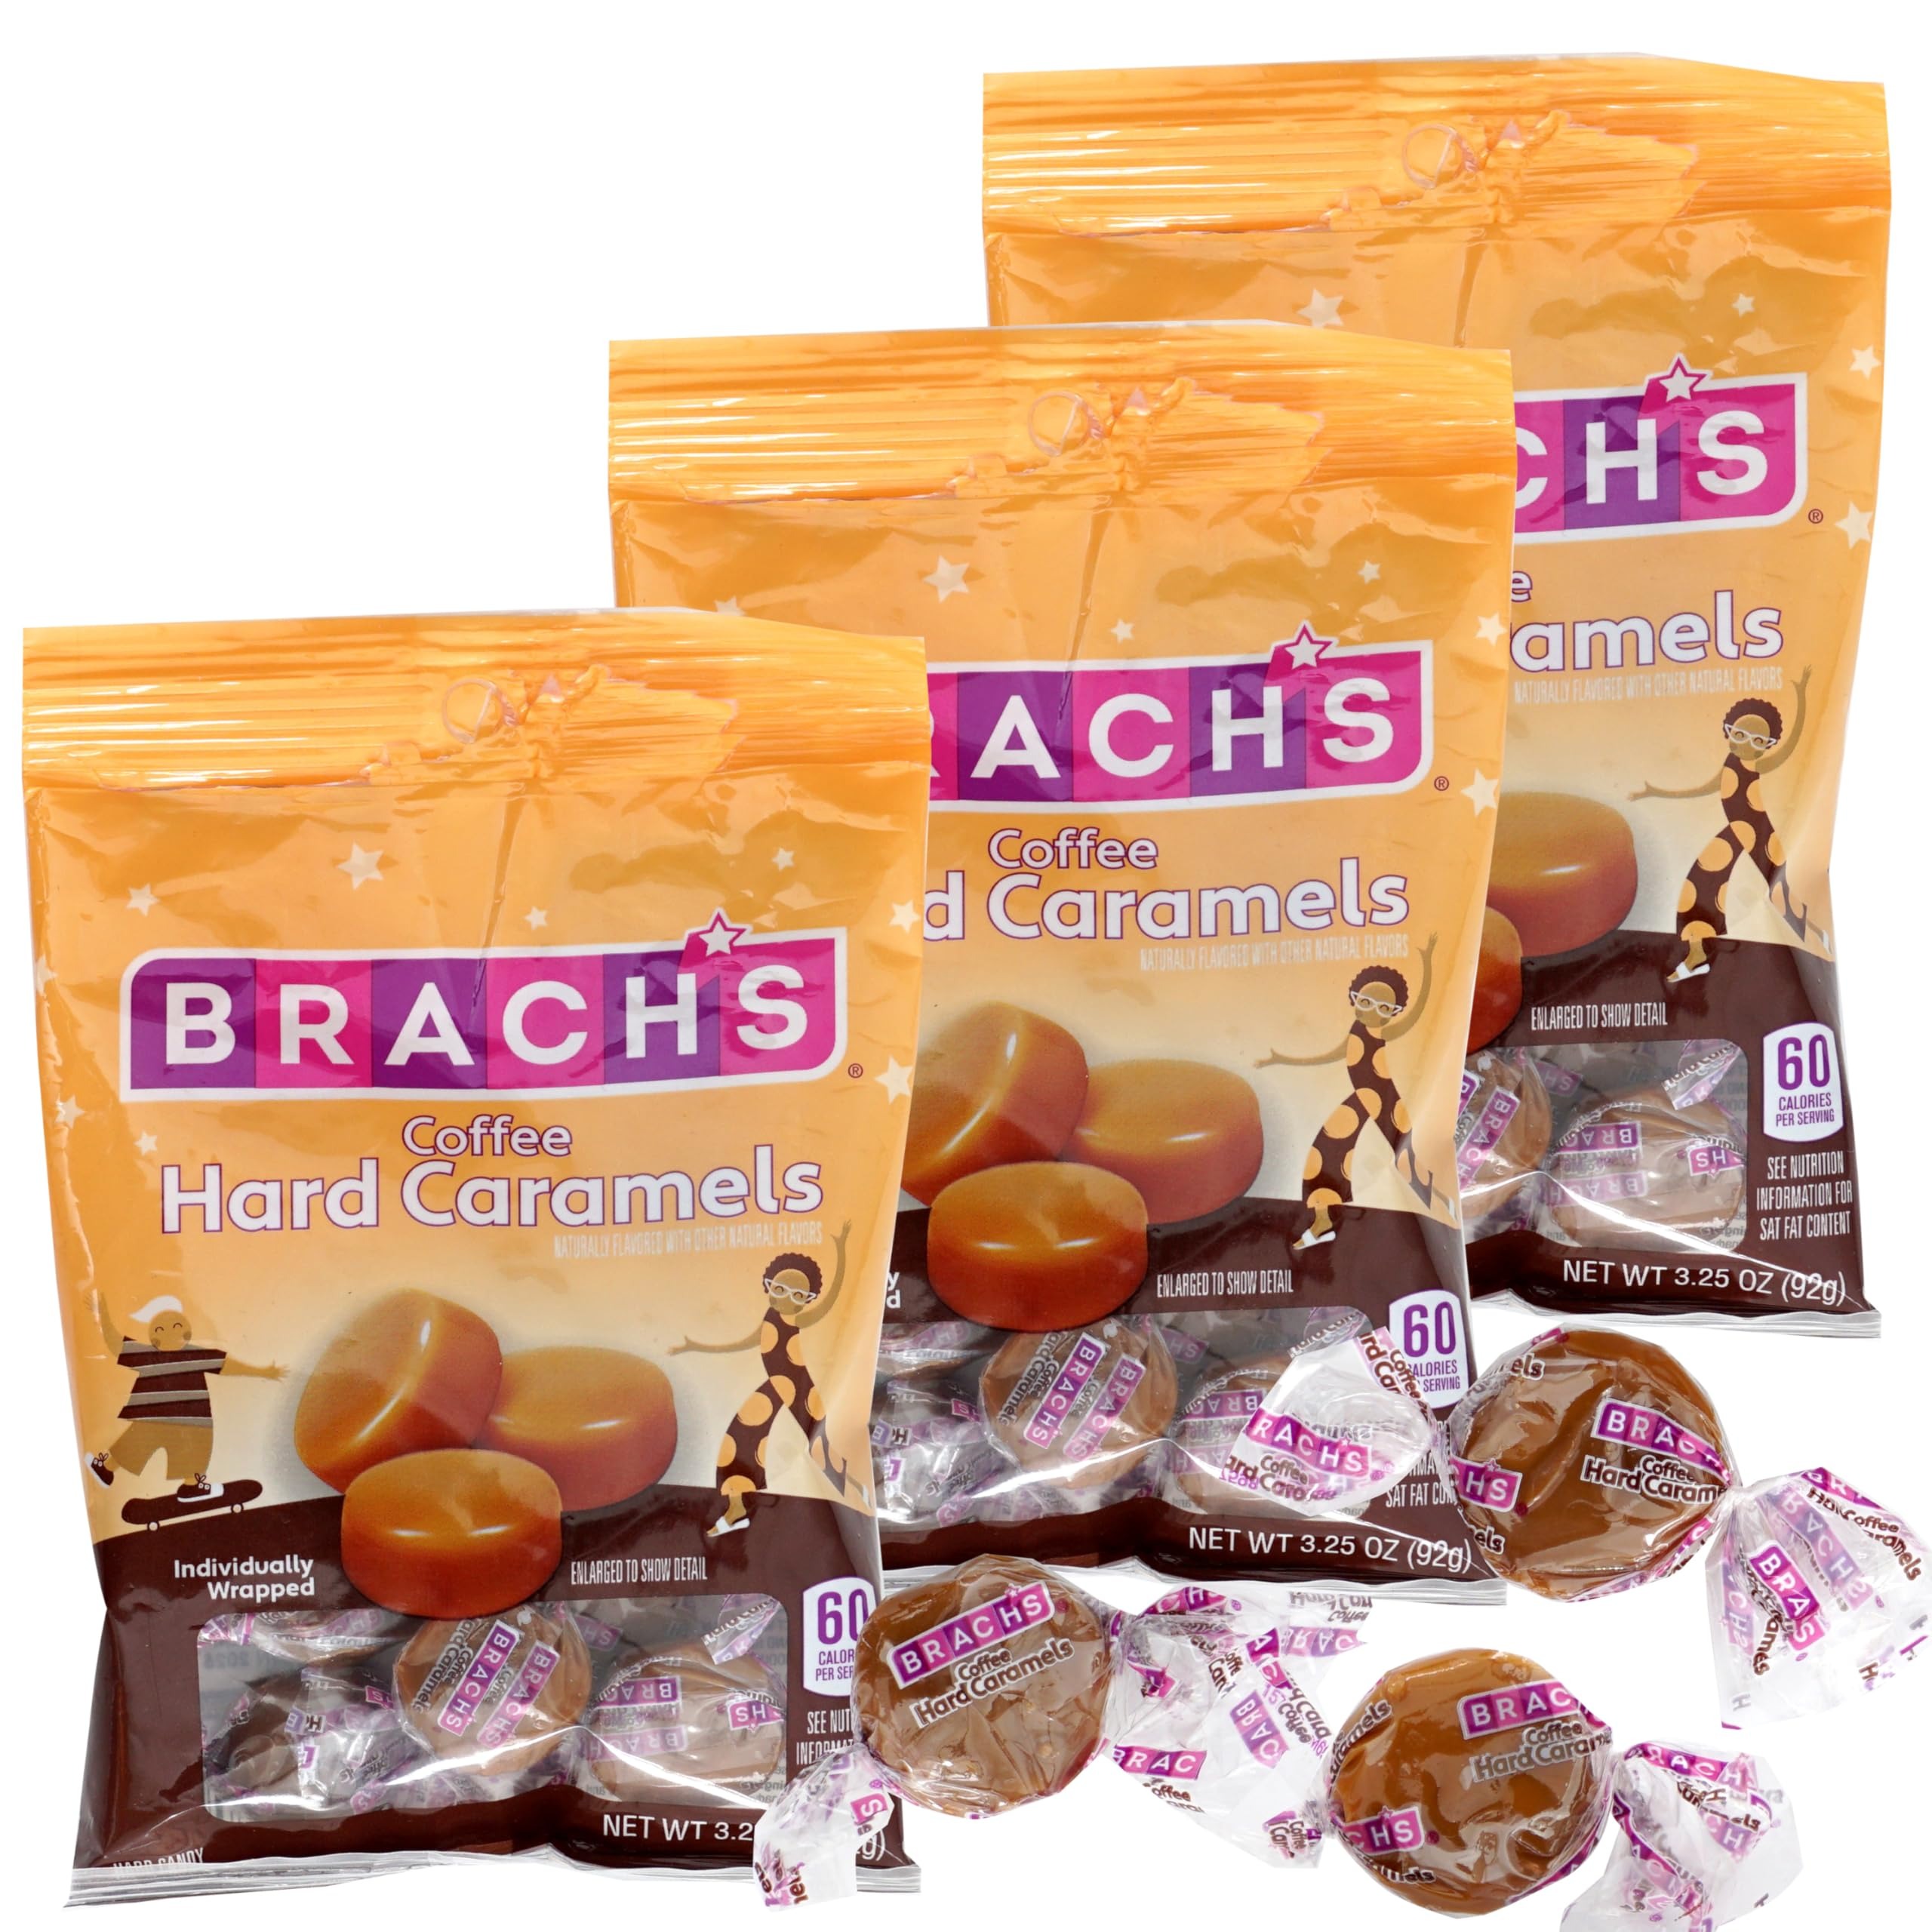
Item Name: Coffee Hard Caramels, 3.25 oz Bags (3 Pack), Individually Wrapped Hard Candy
Bullet Point 1: Dive into chewy coffee bliss with Cofffee Hard Caramel Nips! These bite-sized candies are packed with rich, coffee & caramel flavor that will satisfy your sweet tooth in one delightful go.
Bullet Point 2: 3 PACK: Enjoy Coffee Hard Caramels, 3.25 oz Bags (3 Pack), Individually Wrapped Hard Candy
Bullet Point 3: Ideal for adding a sweet touch to your workplace candy stash, a convenient companion for your car or purse, an invigorating post-dinner indulgence, elevating any party setup, or casually indulging yourself.
Bullet Point 4: Since 2003, The Hampton Popcorn & Candy Company has been delighting taste buds with a delectable assortment of popcorn and candy treats, perfect for every occasion.
Product Description: Dive into chewy coffee bliss with Cofffee Hard Caramel Nips! These bite-sized candies are packed with rich, coffee & caramel flavor that will satisfy your sweet tooth in one delightful go. 3 PACK: Enjoy Coffee Hard Caramels, 3.25 oz Bags (3 Pack), Individually Wrapped Hard Candy
Value: 9.75
Unit: Ounce

Price: 13.49